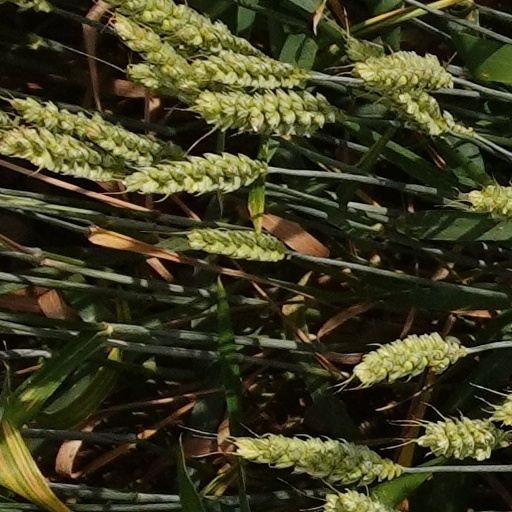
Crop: wheat